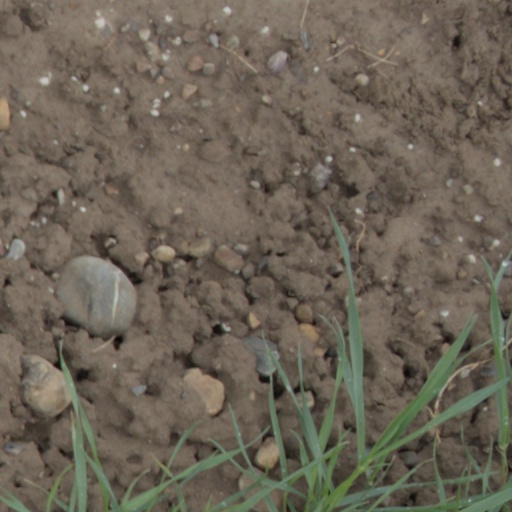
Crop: wheat